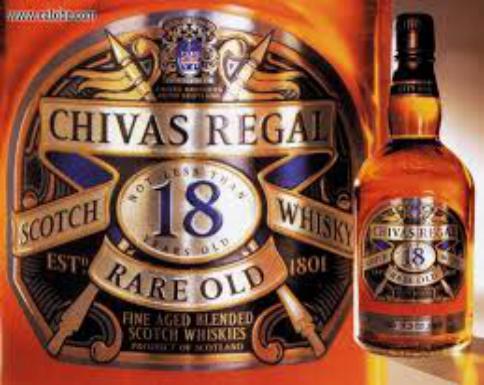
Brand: CHIVAS REGAL
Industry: Food